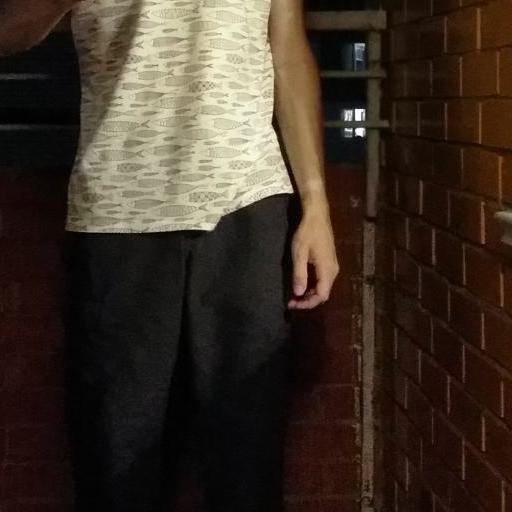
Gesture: no_gesture